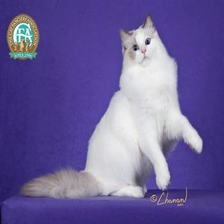
Species: cat
Breed: Ragdoll